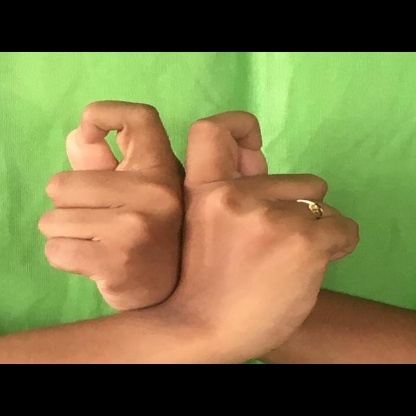
Mudra: Berunda